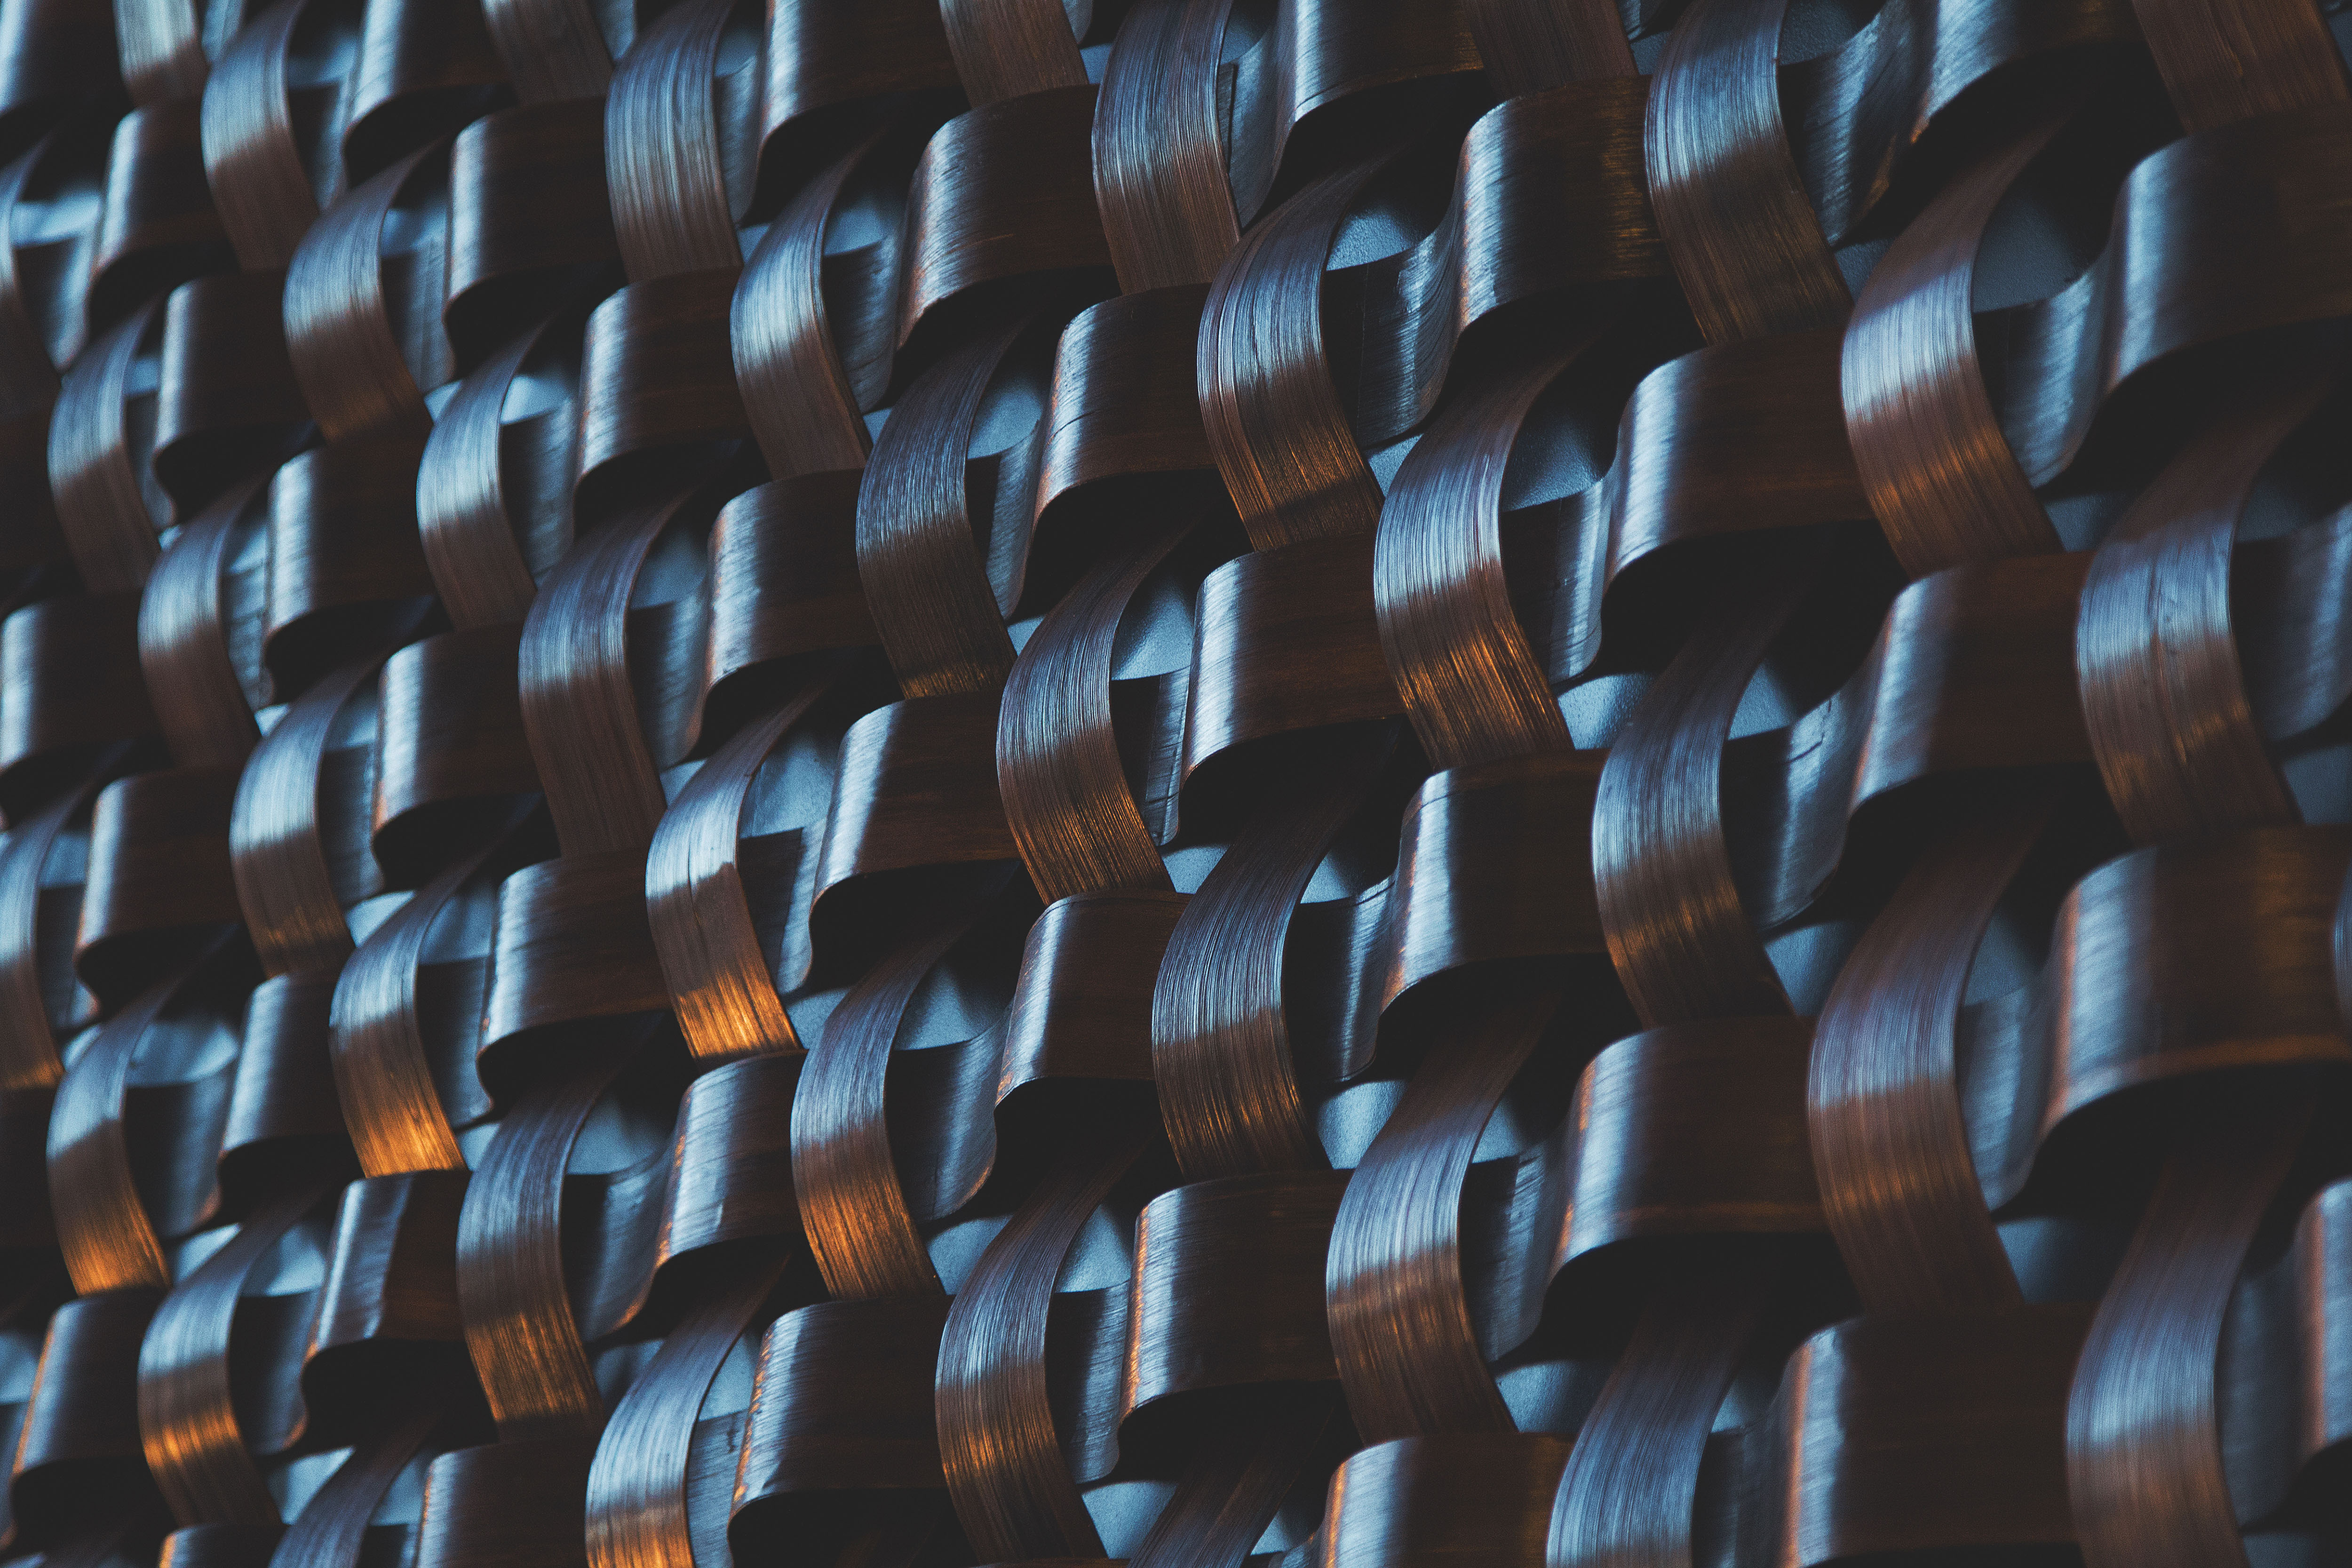
light, architecture, pattern, line, design, metal, symmetry, Tints and shades